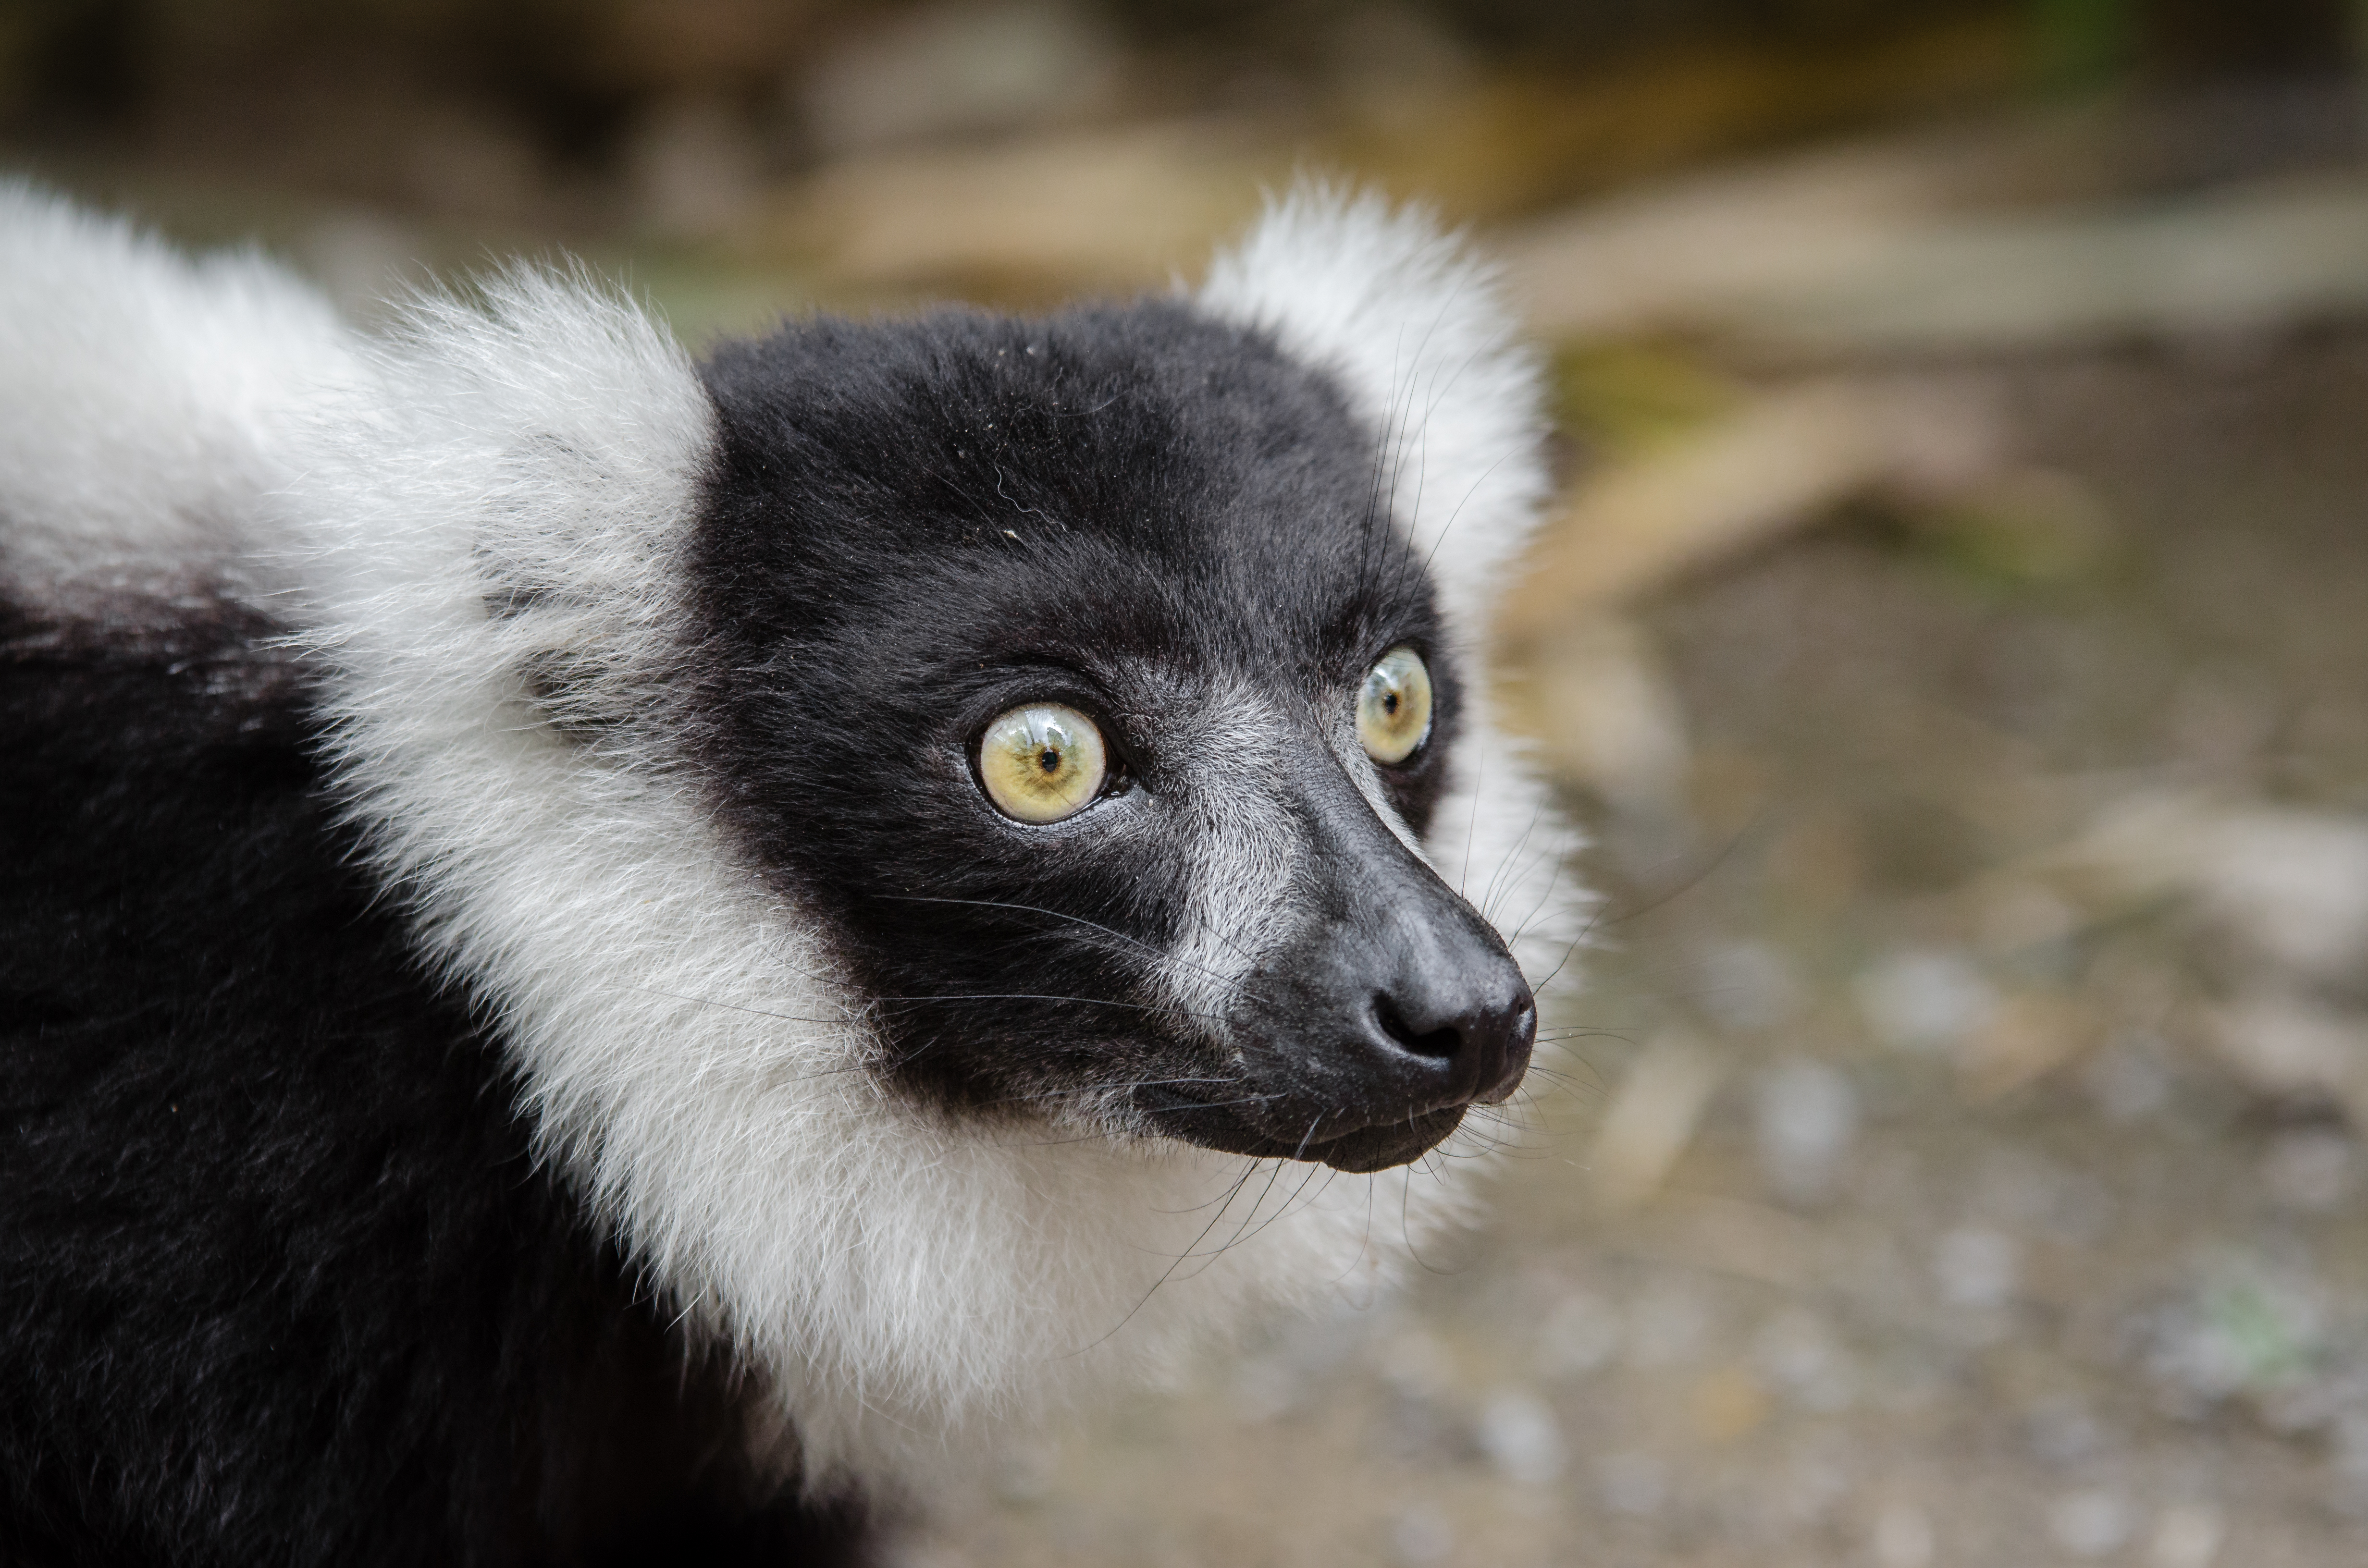
animal, wildlife, zoo, mammal, fauna, primate, close up, madagascar, vertebrate, lemur